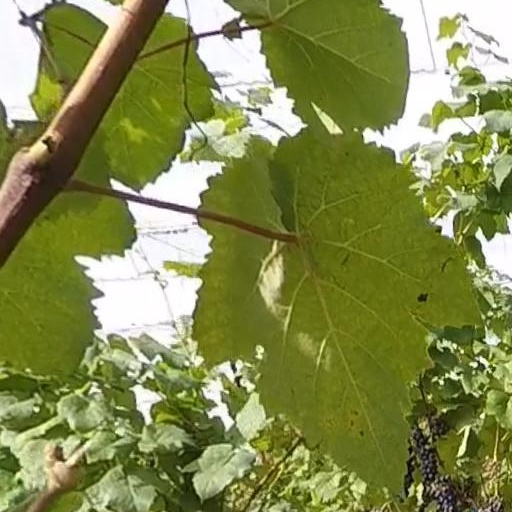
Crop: grape